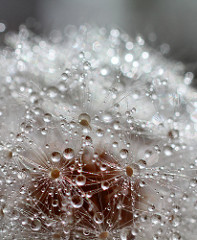
Flower: dandelion